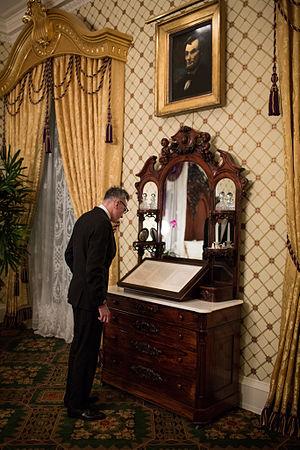
Lincoln est un film historique américain produit et réalisé par Steven Spielberg, sorti en 2012. Il s'agit de l'adaptation du livre Team of Rivals: The Political Genius of Abraham Lincoln de Doris Kearns Goodwin.